Crécy campaign

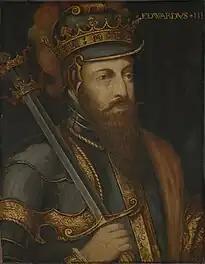

As always, money was short for the French in 1346. In spite of borrowing over 330,000 florins (£ million in terms) from the Pope, orders were issued to local officials to: "Amass all of the money you can for the support of our wars. Take it from each and every person you can ..." It was a clear indication of the desperate state of the French finances. Nevertheless, two armies were formed, at Orléans and Toulouse. Duke John of Normandy, the son and heir of Philip VI, was placed in charge of all French forces in south-west France, as he had been the previous autumn.